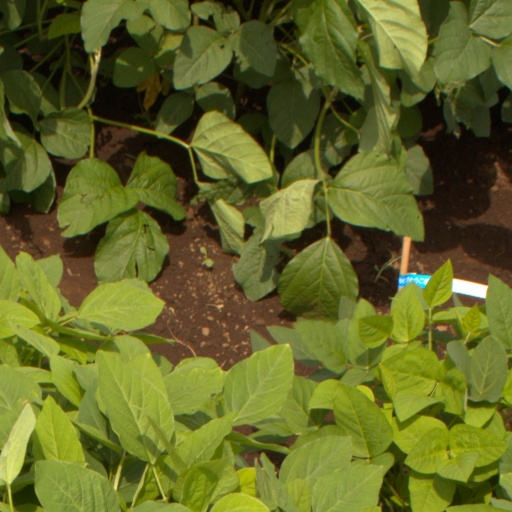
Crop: soybean